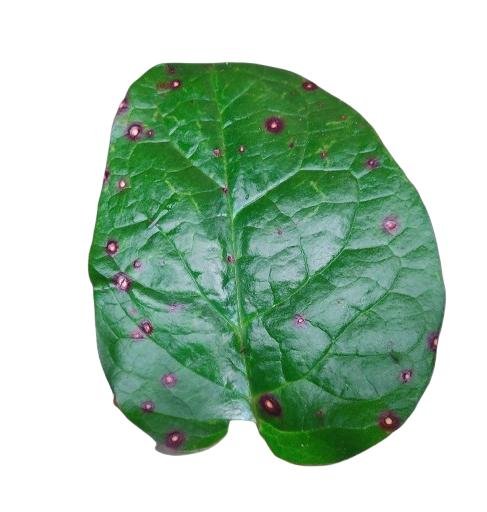
Label: Bacterial-Spot